Immigration to Norway

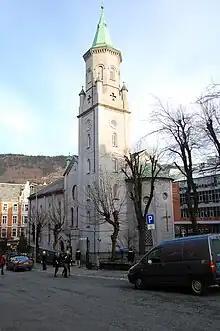
Saint Paul Catholic Church, Bergen. Catholicism in Norway has grown from recent immigration, notably by Poles.

Immigration has altered the religious demography of Norway. Among the immigrants, 250,030 have background from predominantly Christian countries, 119,662 from predominantly Muslim countries, 28,942 from mostly Buddhist countries, and 7,224 from countries that are predominantly Hindu. The proportion of Muslim immigrants has fallen drastically in recent years, from about 80% in 2000 to less than 20% in 2007.